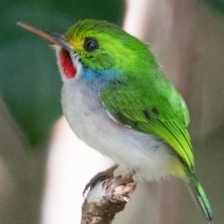
Species: CUBAN TODY
Scientific name: TODUS MULTICOLOR